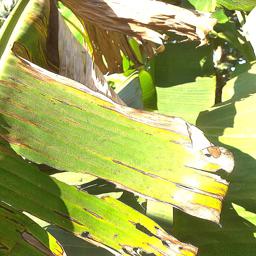
Label: MALBHOG LEAF